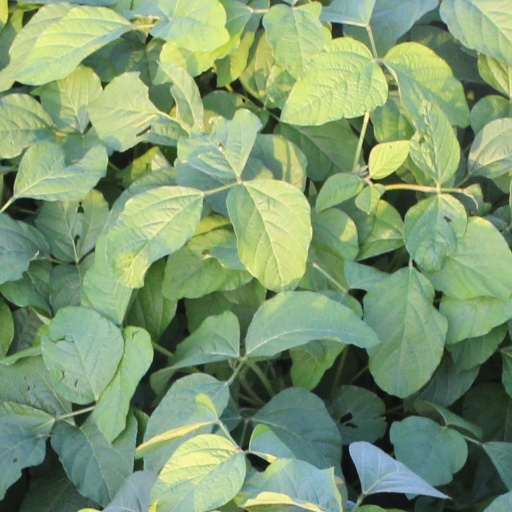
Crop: soybean